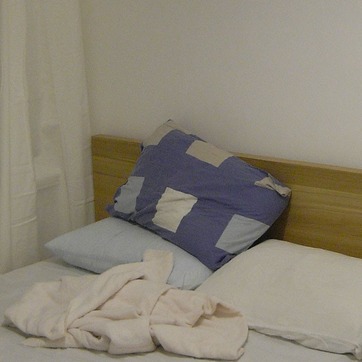
Material: fabric